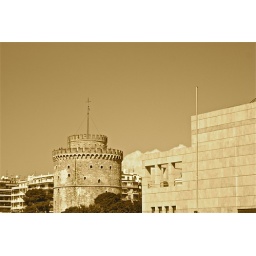
The white tower and a part of the royal theatre in Thessaloniki